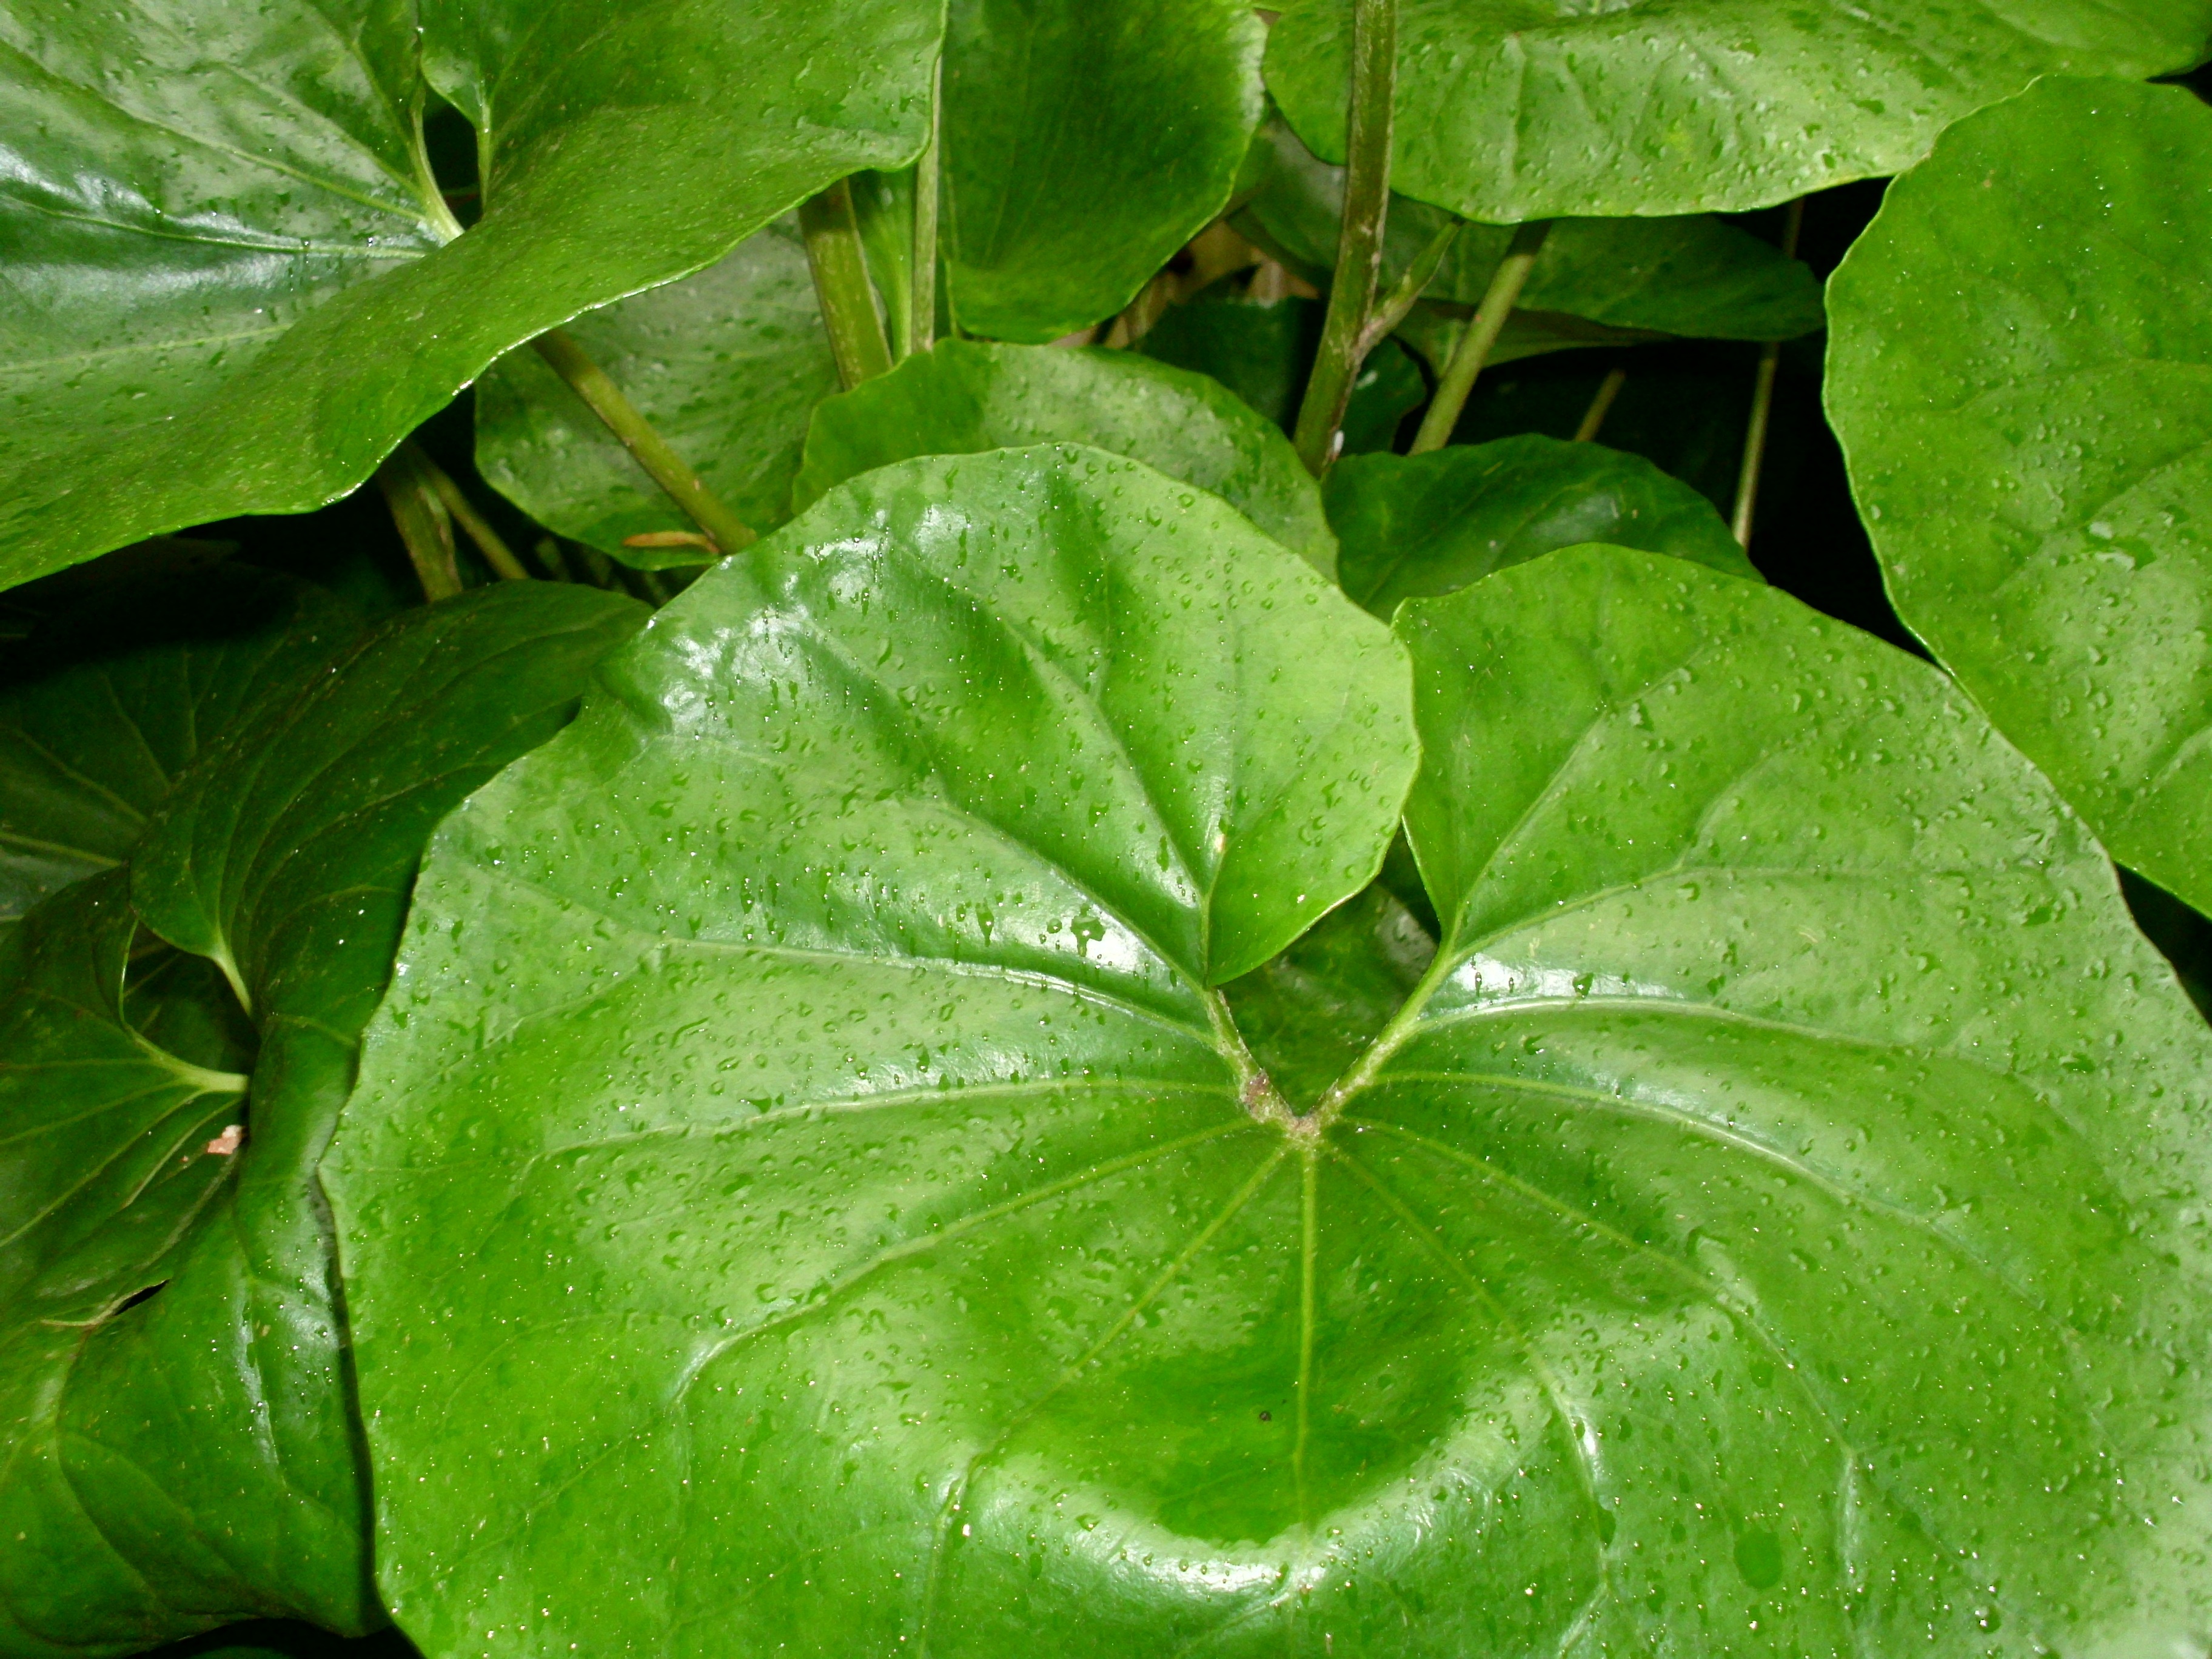
water, plant, rain, leaf, flower, wet, food, green, produce, vegetable, botany, garden, leaves, drops, flowering plant, annual plant, land plant